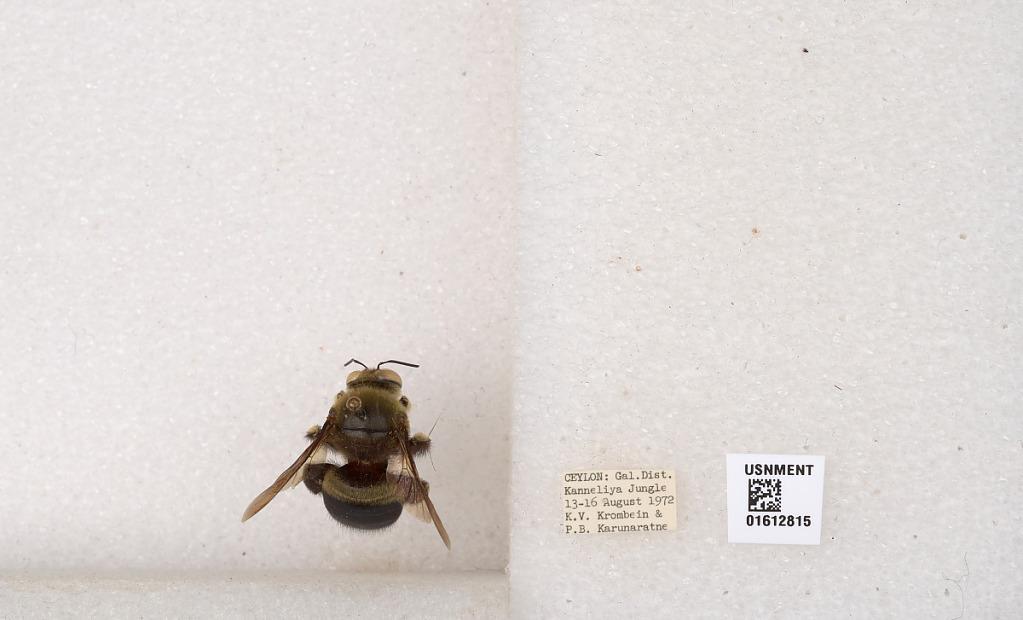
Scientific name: Xylocopa (Zonohirsuta) sp.
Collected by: P. Karunaratne
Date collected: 1972-8-13
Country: Sri Lanka
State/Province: Southern
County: Galle
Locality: Kanneliya Jungle